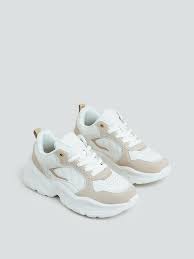
Label: Sneaker